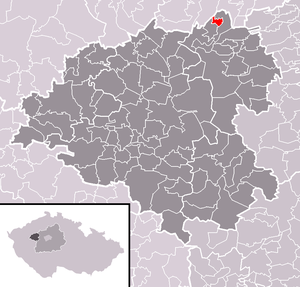
Smilovice est une commune du district de Rakovník, dans la région de Bohême-Centrale, en République tchèque. Sa population s'élevait à 76 habitants en 2020.